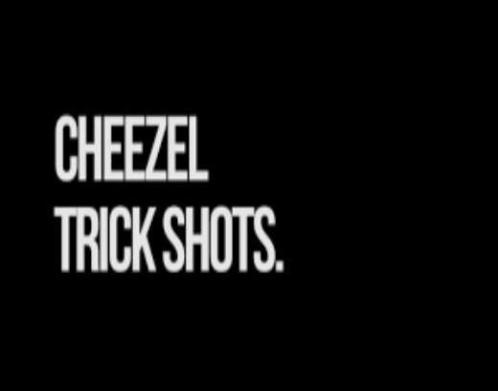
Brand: cheezels
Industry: Food